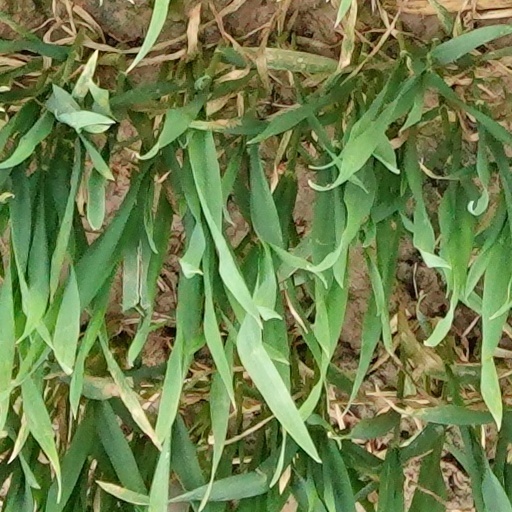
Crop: wheat